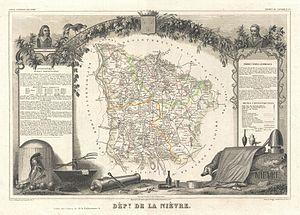
Cet article présente l'histoire, les caractéristiques et les événements significatifs ayant marqué le réseau routier du département de la Nièvre en France.